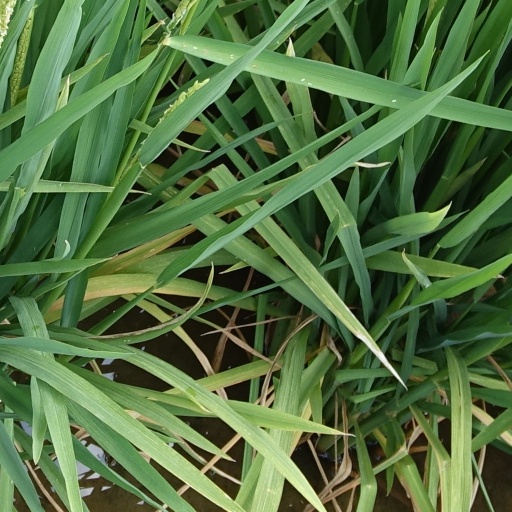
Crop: rice